Question: Please indicate a possible affordance area of the sit_on_bench that can be used for sitting
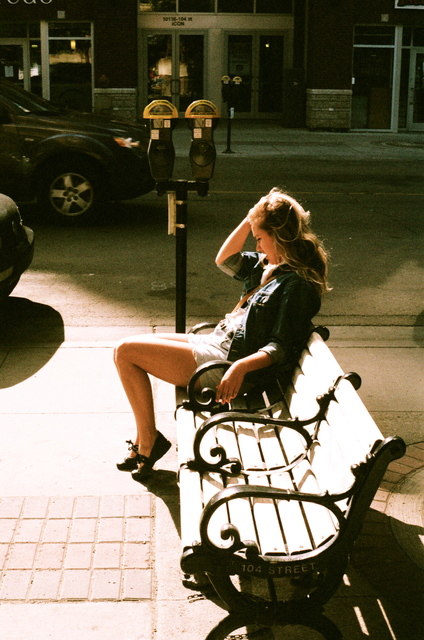
Answer: [174.96, 338.044, 337.082, 556.226]